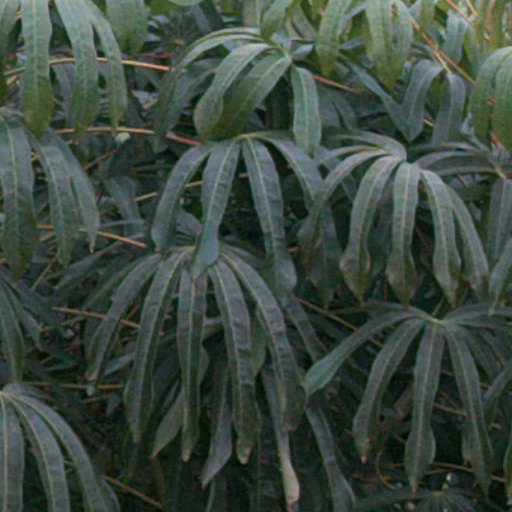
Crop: cassava